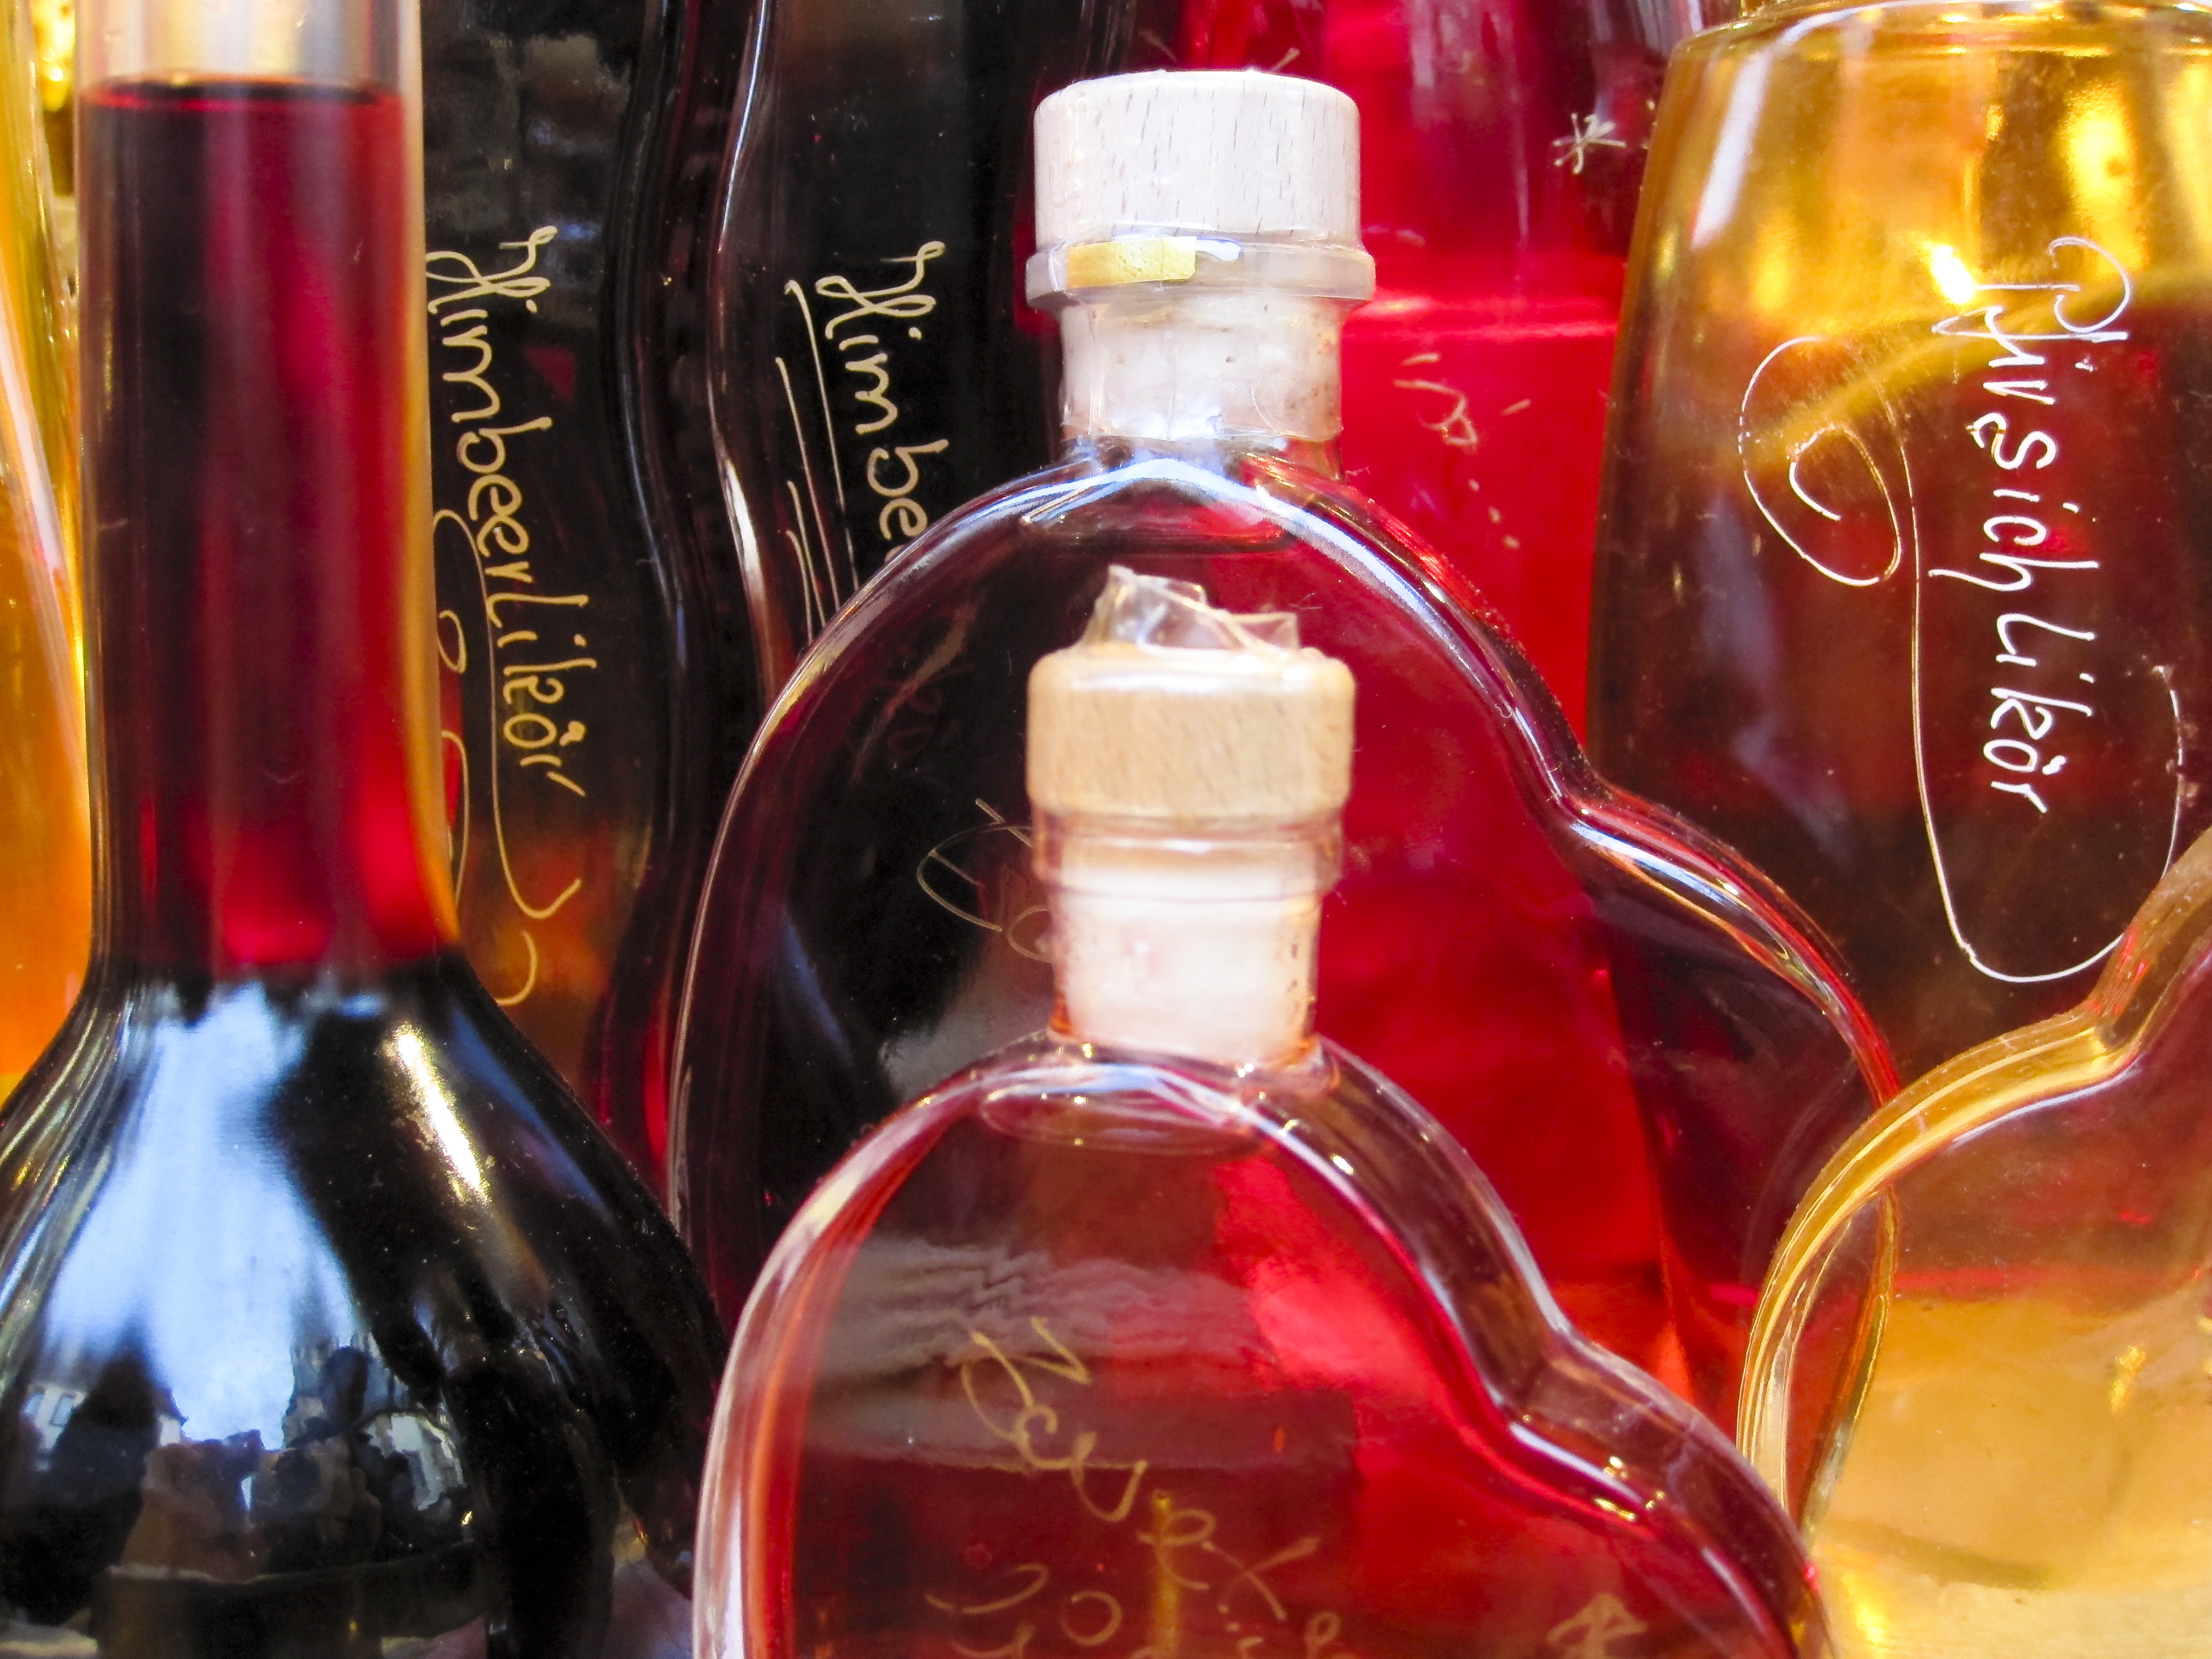
wine, texture, red, color, drink, bottle, yellow, glass bottle, background, liqueur, backgrounds, distilled beverage